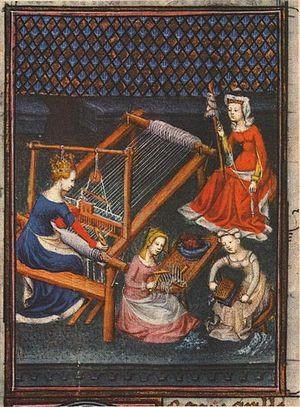
L'histoire des femmes au Moyen Âge est incomplète, puisque dans l'histoire, la plupart des textes sont écrits par des hommes et les femmes sont très peu évoquées. Plus nous remontons dans le passé, plus les informations sur les femmes sont partielles.